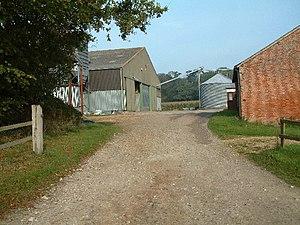
Beckley est un hameau du Hampshire, en Angleterre. Il se trouve dans la paroisse civile de Bransgore.